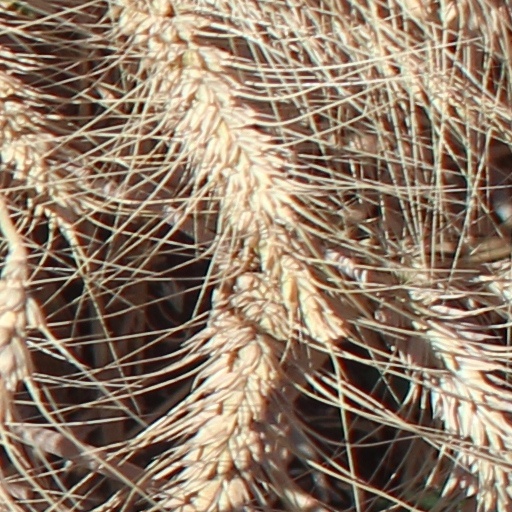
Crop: wheat